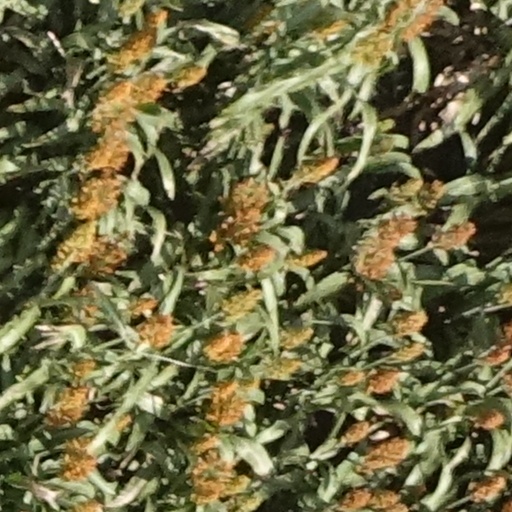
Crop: sorghum